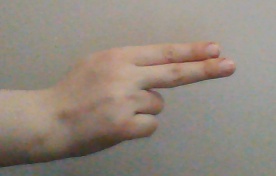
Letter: ain